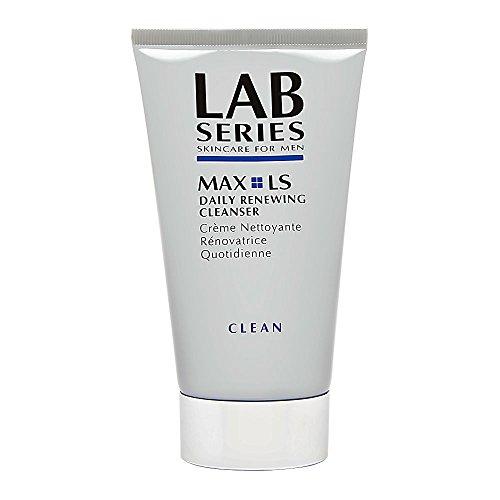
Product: LAB SERIES Max Ls Daily Renewing Cleanser, 5 Ounce
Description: Lab series max ls daily renewing Cleanser molecular age-less complex combined with oxygenation action washes away impurities without disturbing skin's moisture barrier or natural Ph balance.
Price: $50.00
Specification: Product Dimensions:         0.4 x 0.4 x 0.4 inches ; 5 ounces    |Shipping Weight: 7.2 ounces (View shipping rates and policies)|ASIN: B008FGVERY|UPC: 890917841779 885508226455 022548266236|Item model number: 22548266236